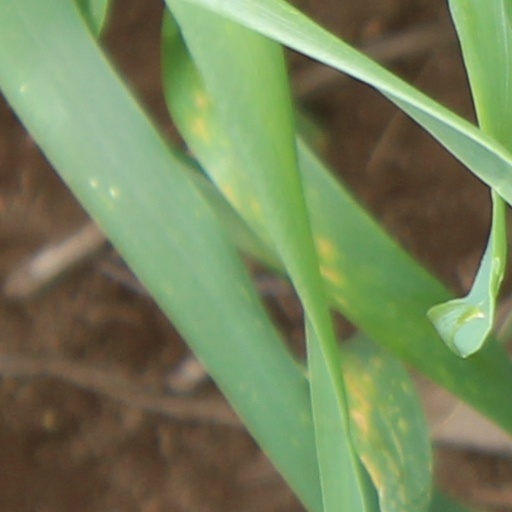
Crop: wheat